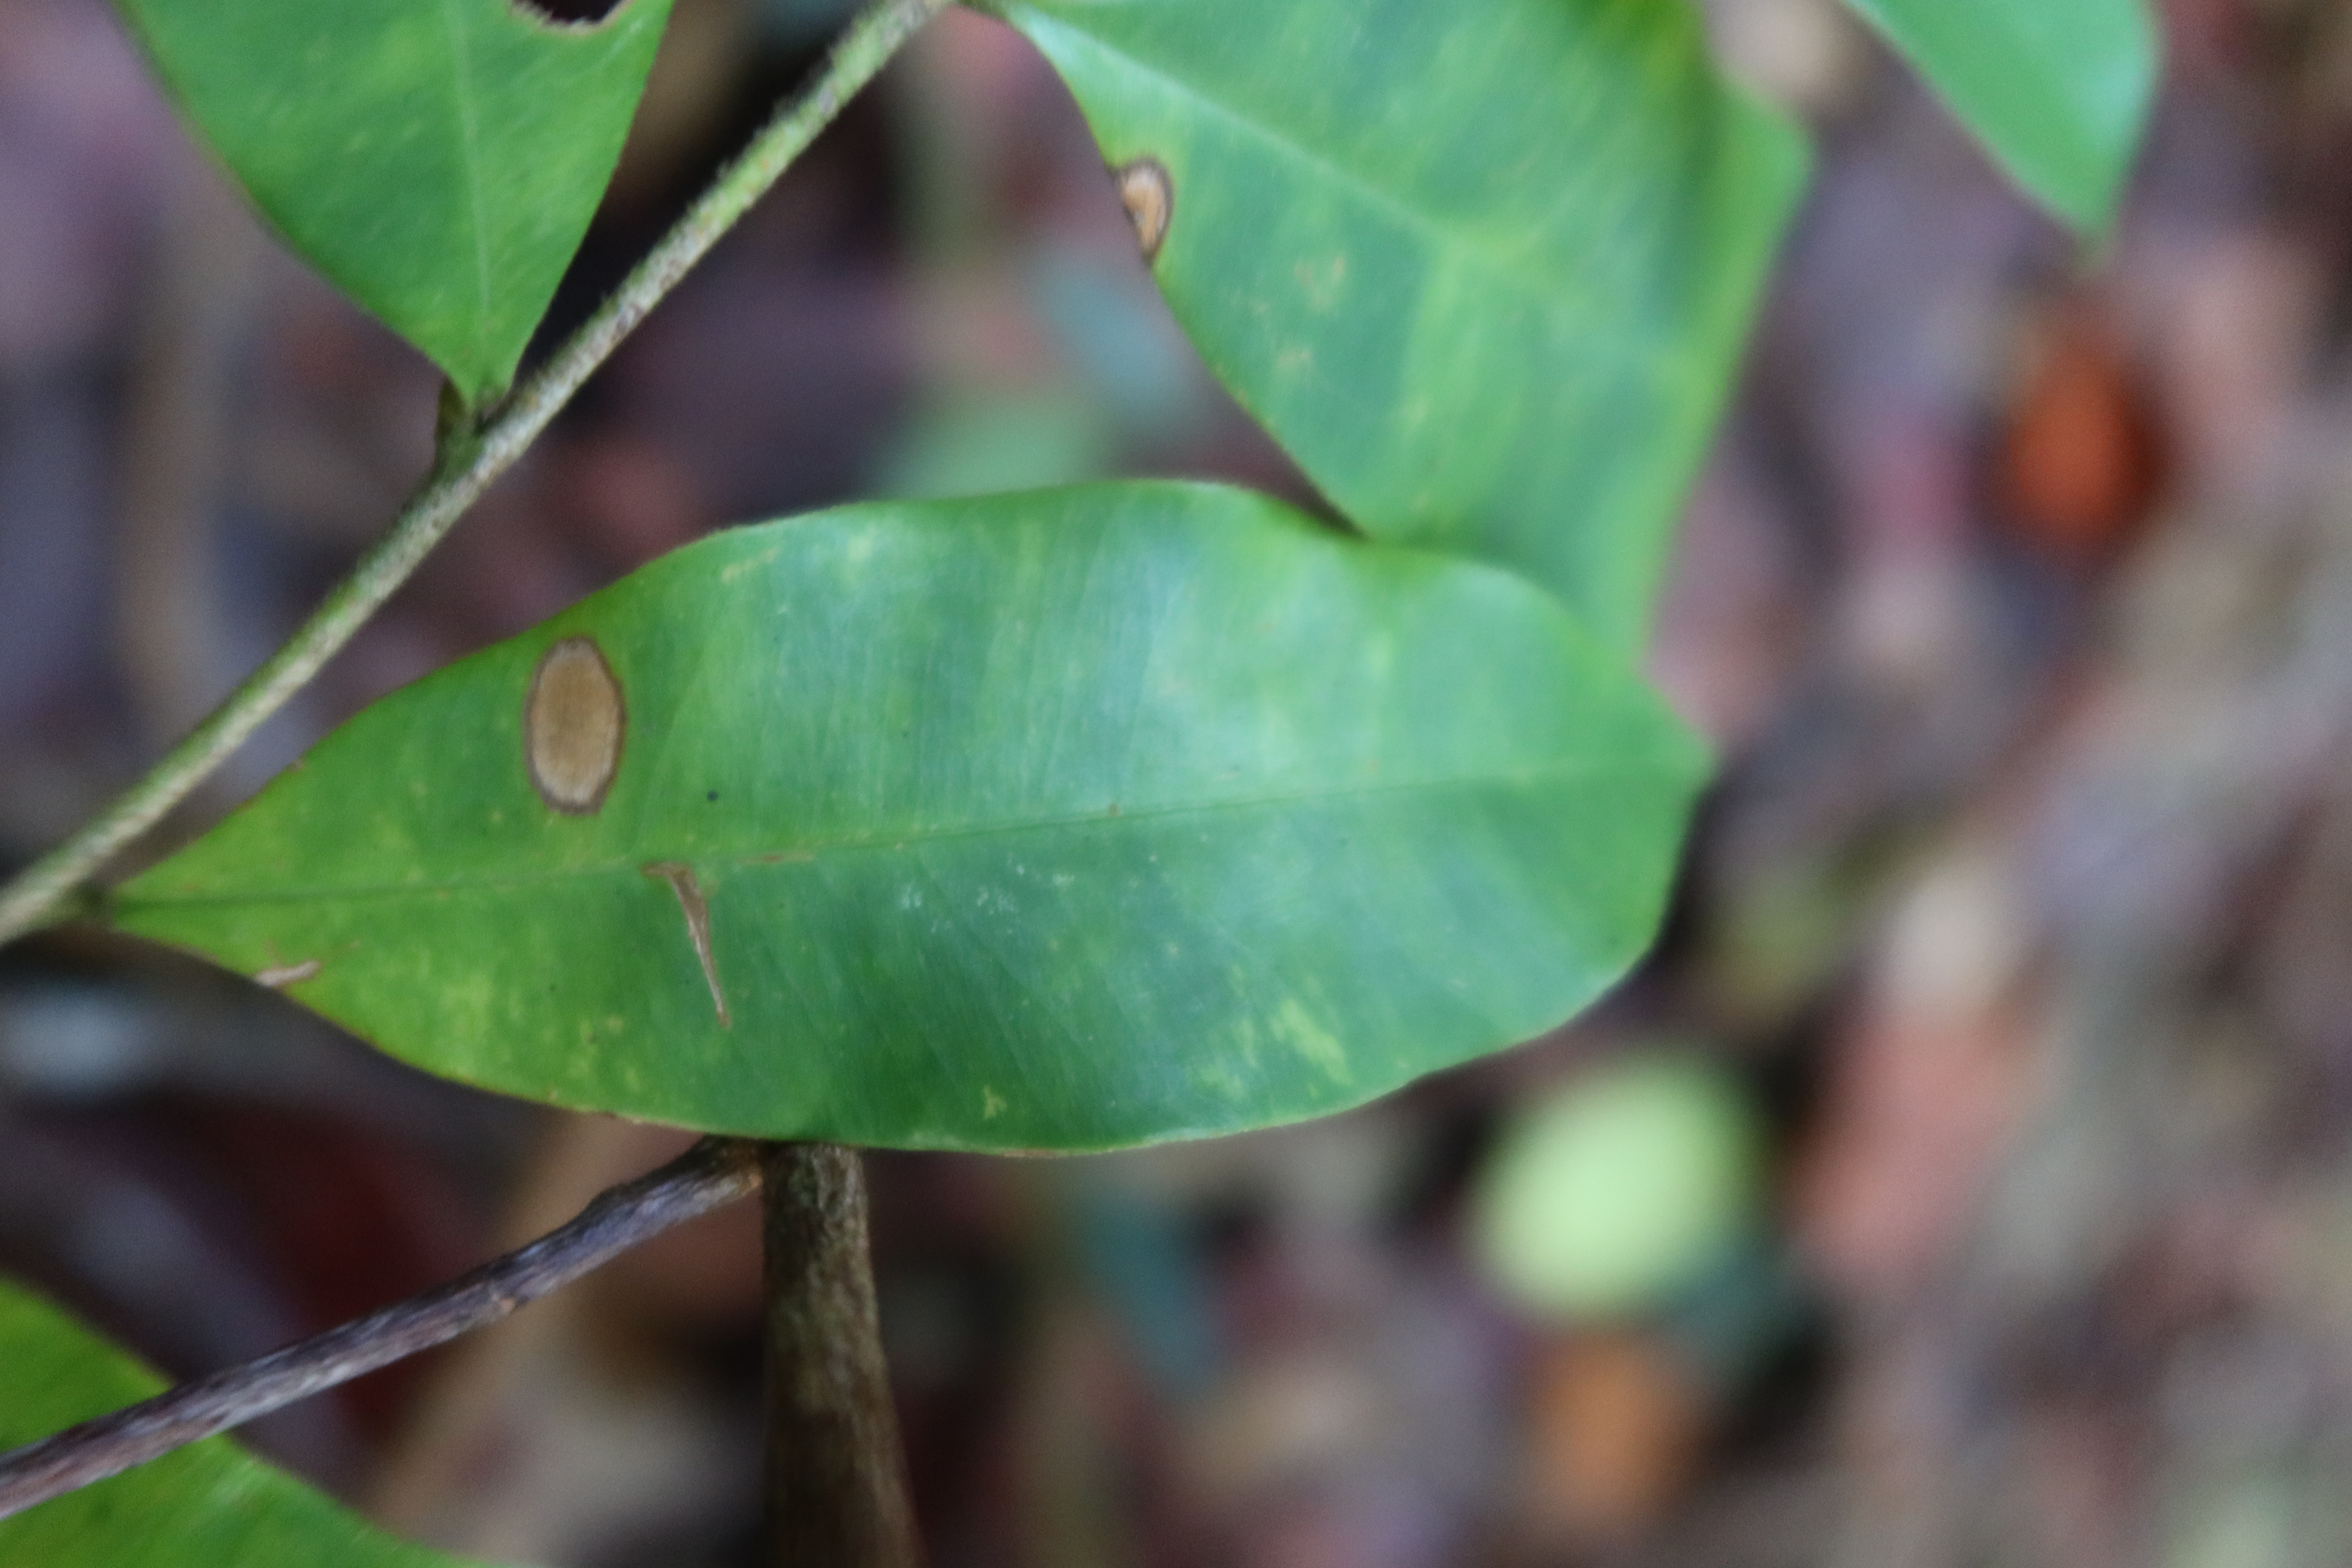
Label: Brown spots